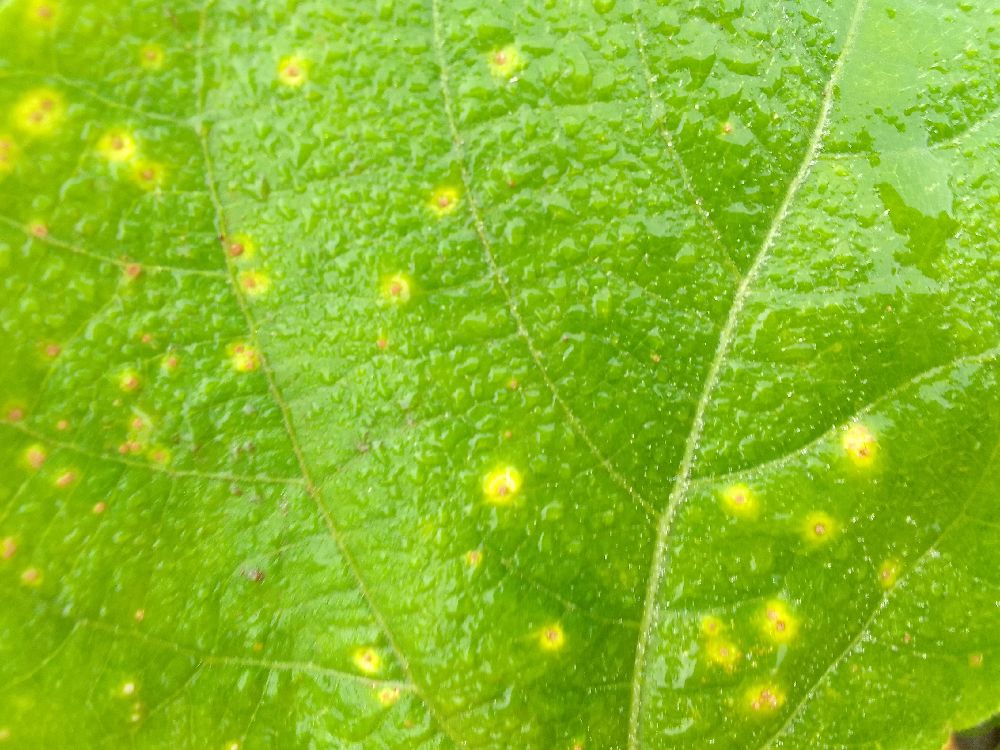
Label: rust